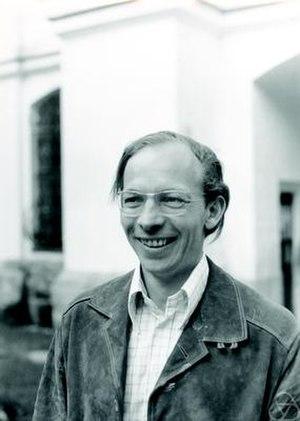
Albrecht Pfister, né en 1934, est un mathématicien allemand spécialiste en algèbre.